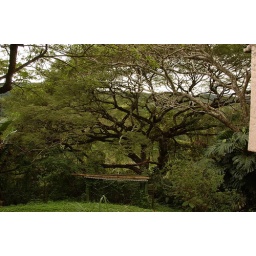
Guanacaste tree below the house